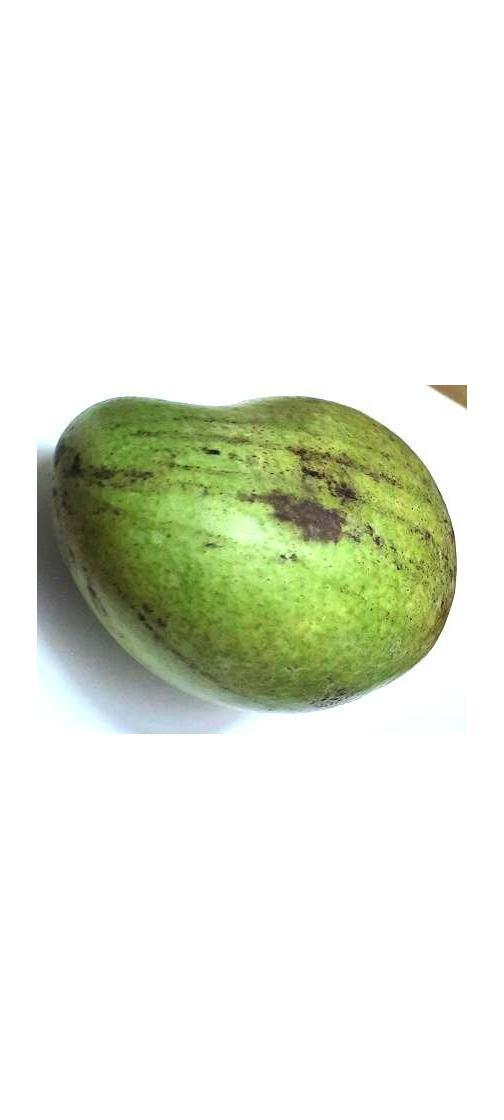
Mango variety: Rupali